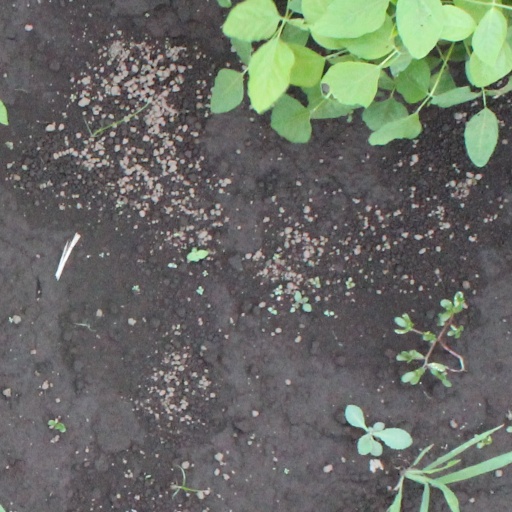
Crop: soybean